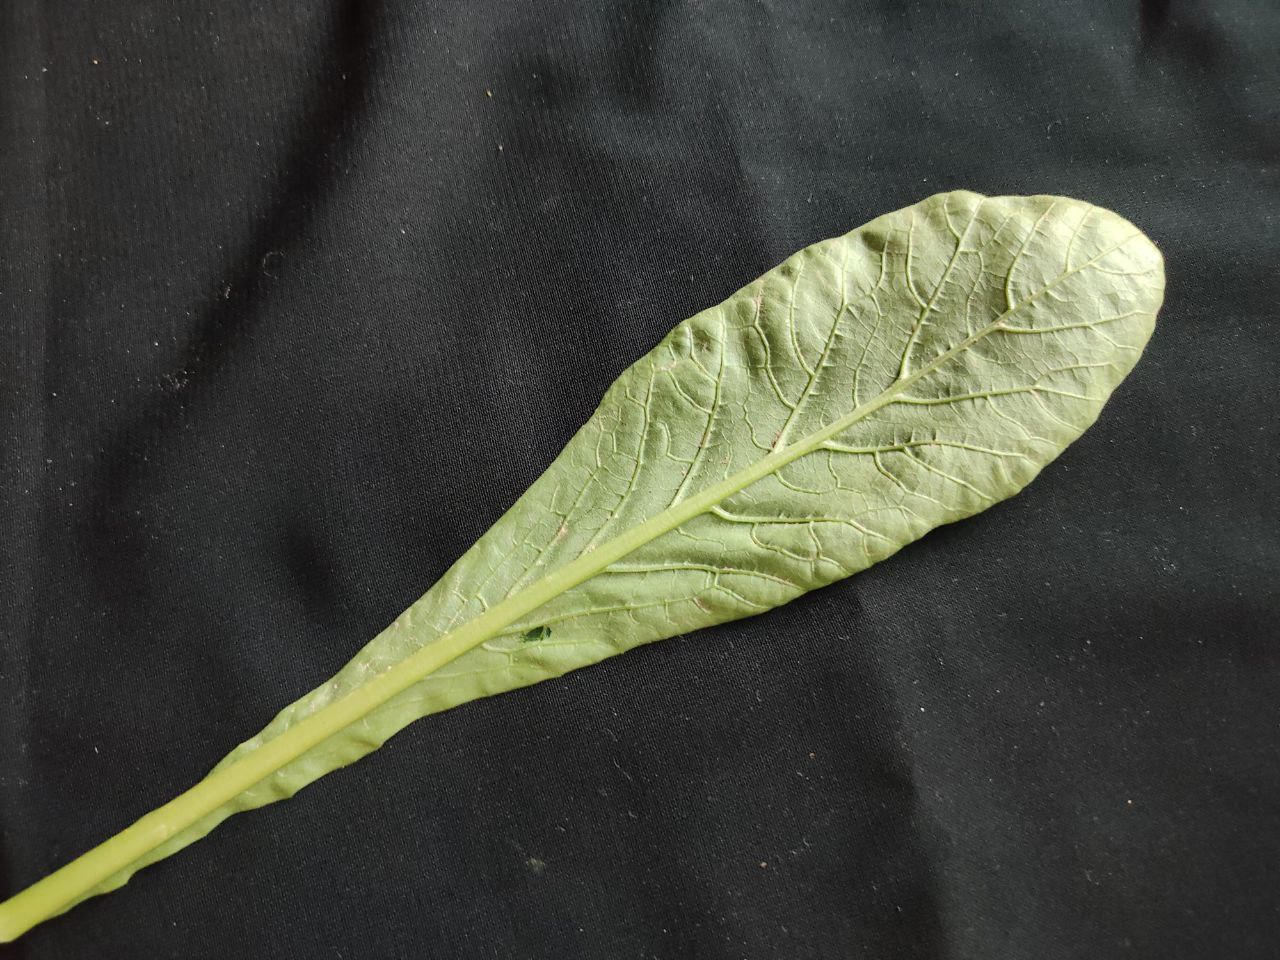
Label: Fresh leaf